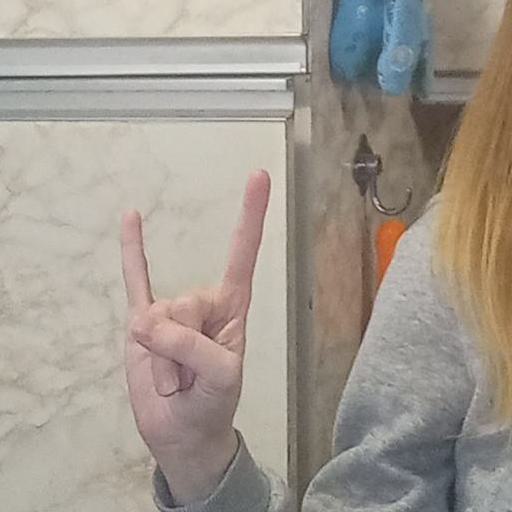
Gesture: rock